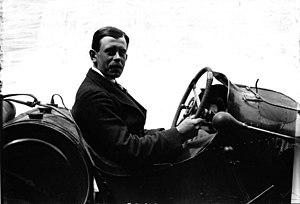
Kenelm Edward « Bill » Lee Guinness, né le 15 août 1887 à Dublin et décédé le 10 avril 1937 à Londres, était un pilote automobile britannique des années 1910 et 1920, natif d'Irlande et détenteur d'un record de vitesse terrestre en 1922. Il était l'un des membres de la famille Guinness, et directeur de compagnie. Il vécut à Putney Vale, un quartier londonien.